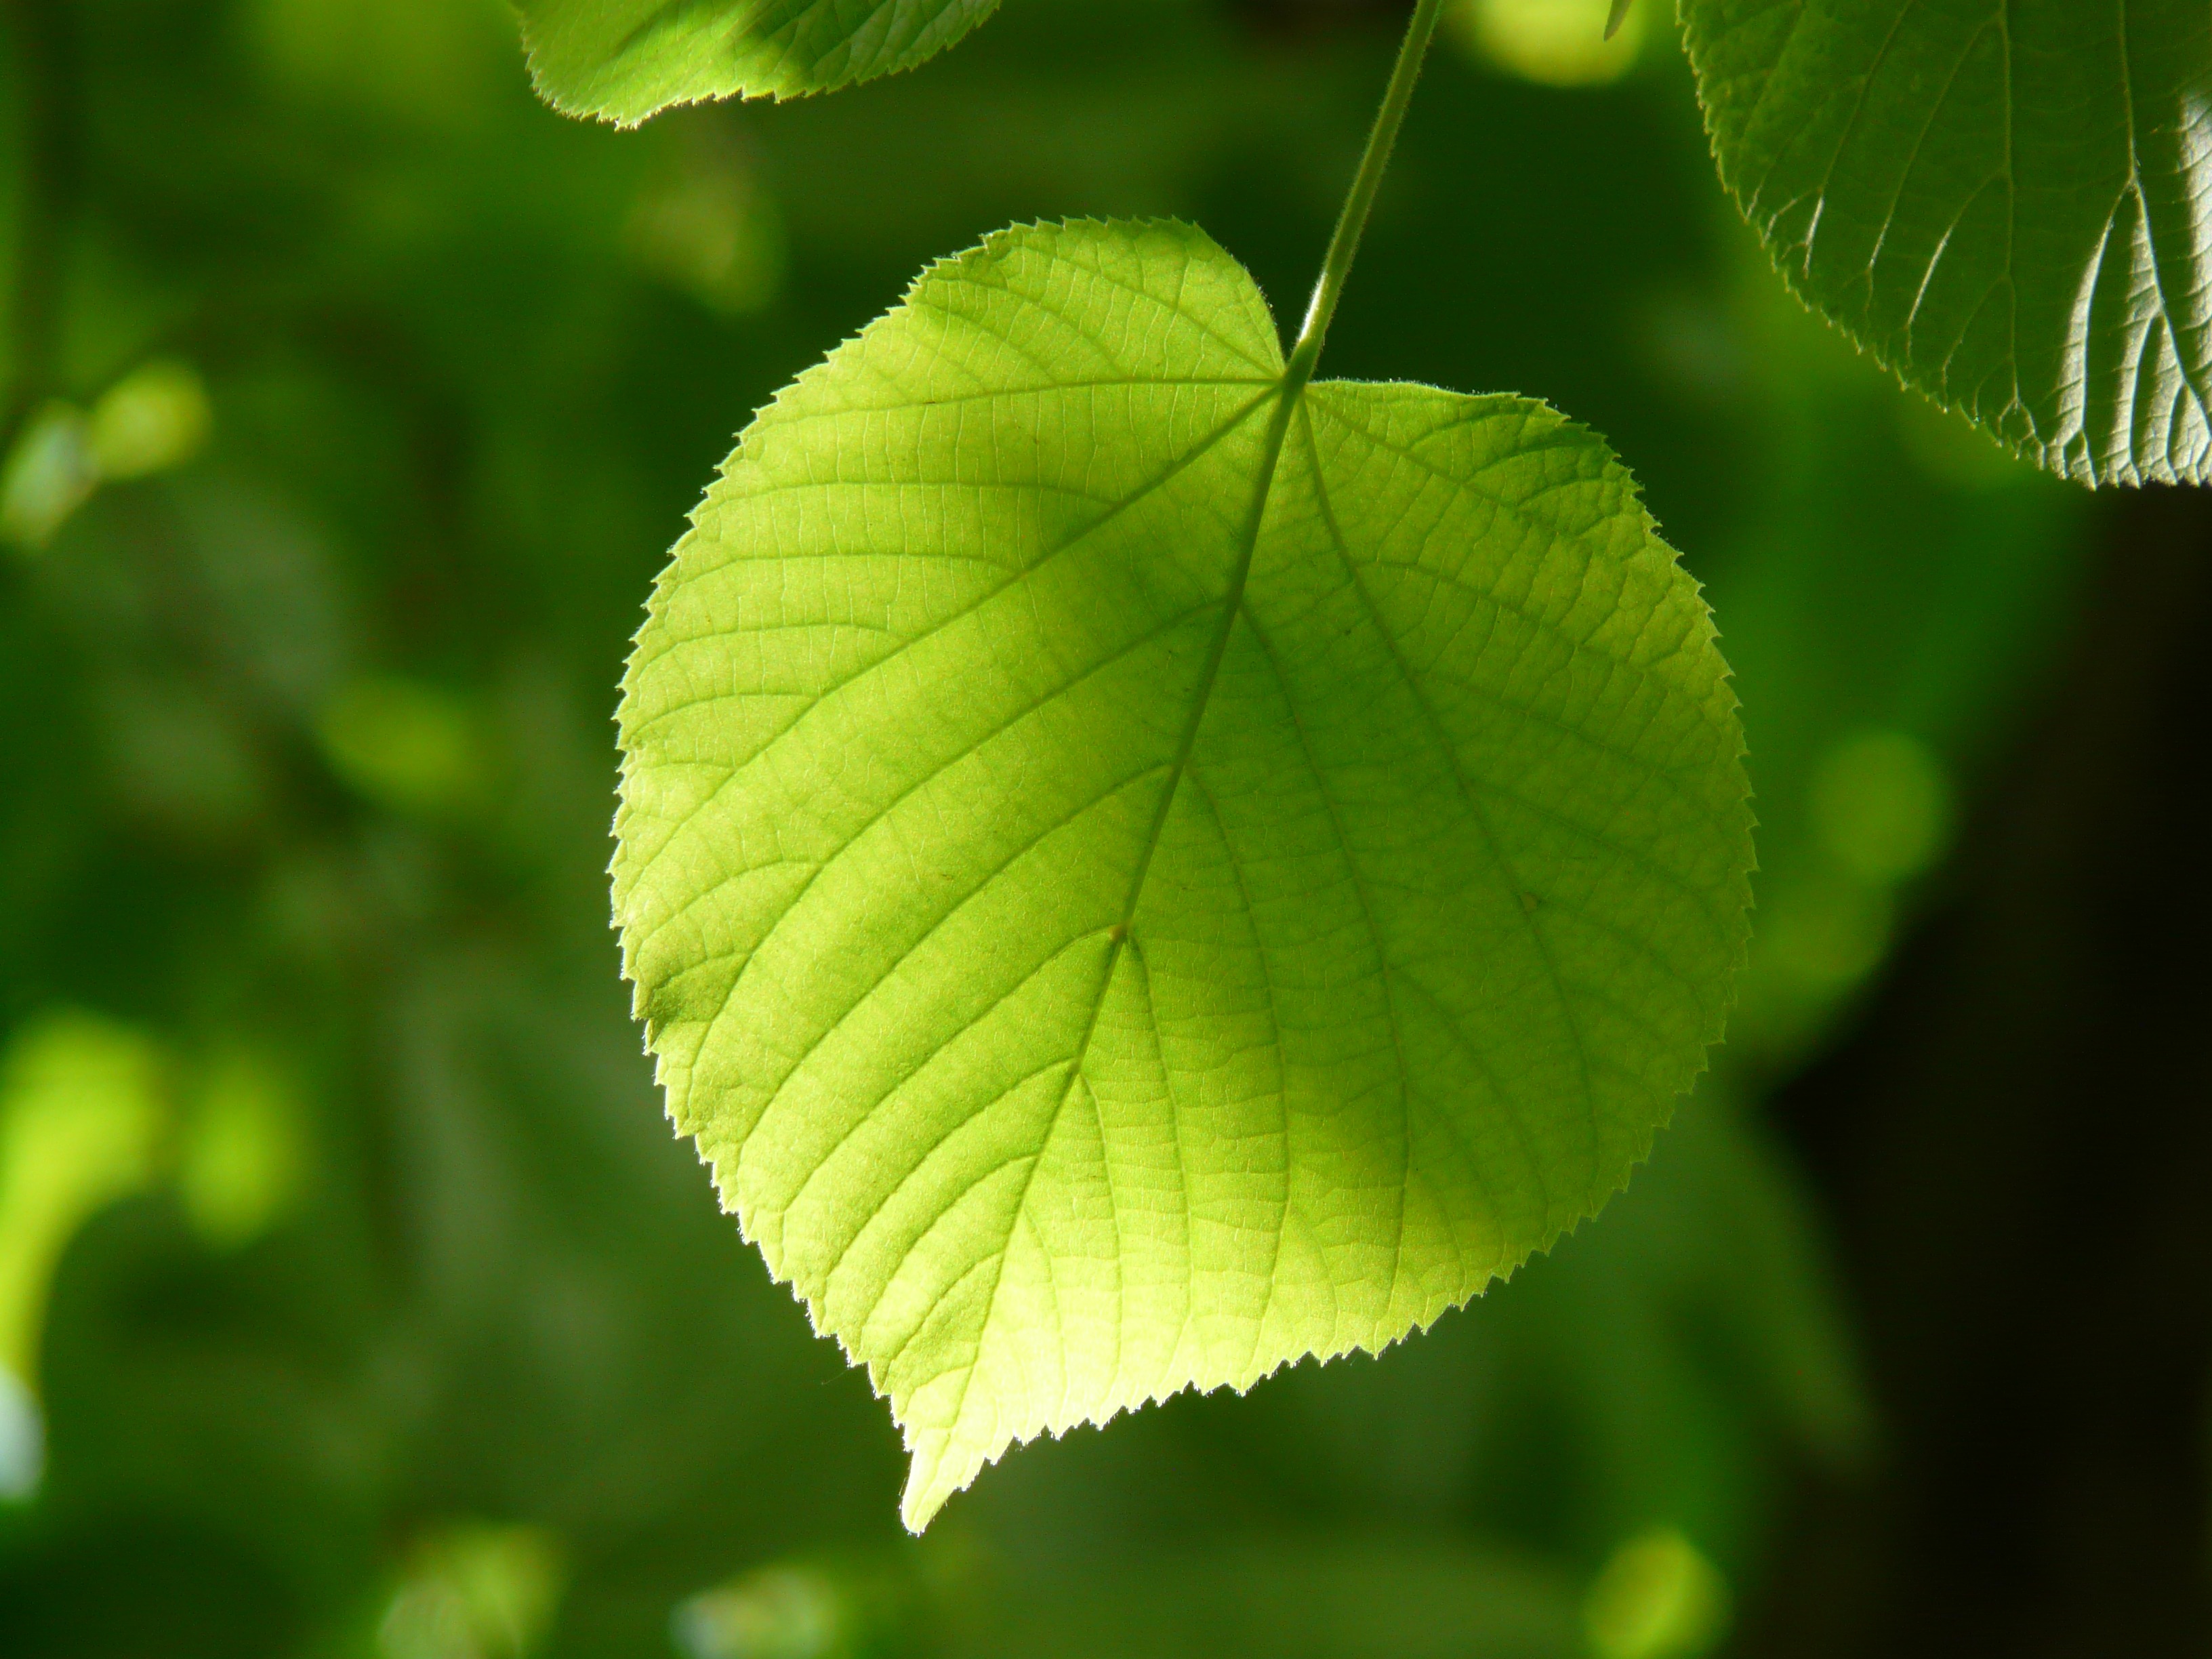
tree, nature, branch, light, plant, sunlight, leaf, flower, foliage, green, produce, autumn, botany, flora, lime tree, aesthetic, leaves, deciduous, hell, linde, malvaceae, light green, greenish, macro photography, individually, flowering plant, maidenhair tree, mallow, dark green, tilia, tilioideae, lime plant, lipovina, tilia cordata, plant stem, woody plant, land plant, stone lime tree, winter linde, stone linde